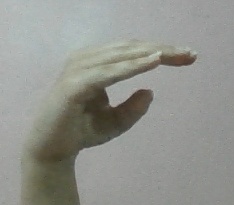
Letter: jeem